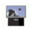
Label: television